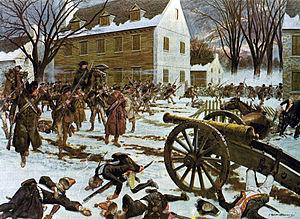
La bataille de Trenton se déroula le 26 décembre 1776, lors de la guerre d'indépendance des États-Unis après la célèbre traversée du Delaware par Washington. Le général George Washington conduisit l'armée continentale à travers la rivière pour surprendre et éliminer la garnison allemande mercenaire des Britanniques à Trenton. Cette écrasante victoire permit de ménager l'armée continentale et de la mettre en bonne posture pour la bataille de Princeton qui eut lieu la semaine suivante.